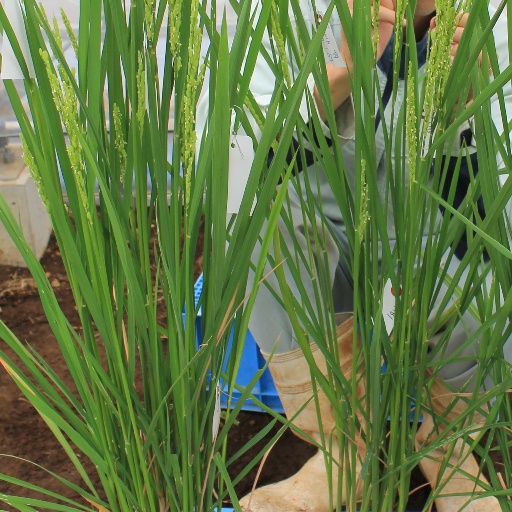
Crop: rice